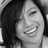
Emotion: happy